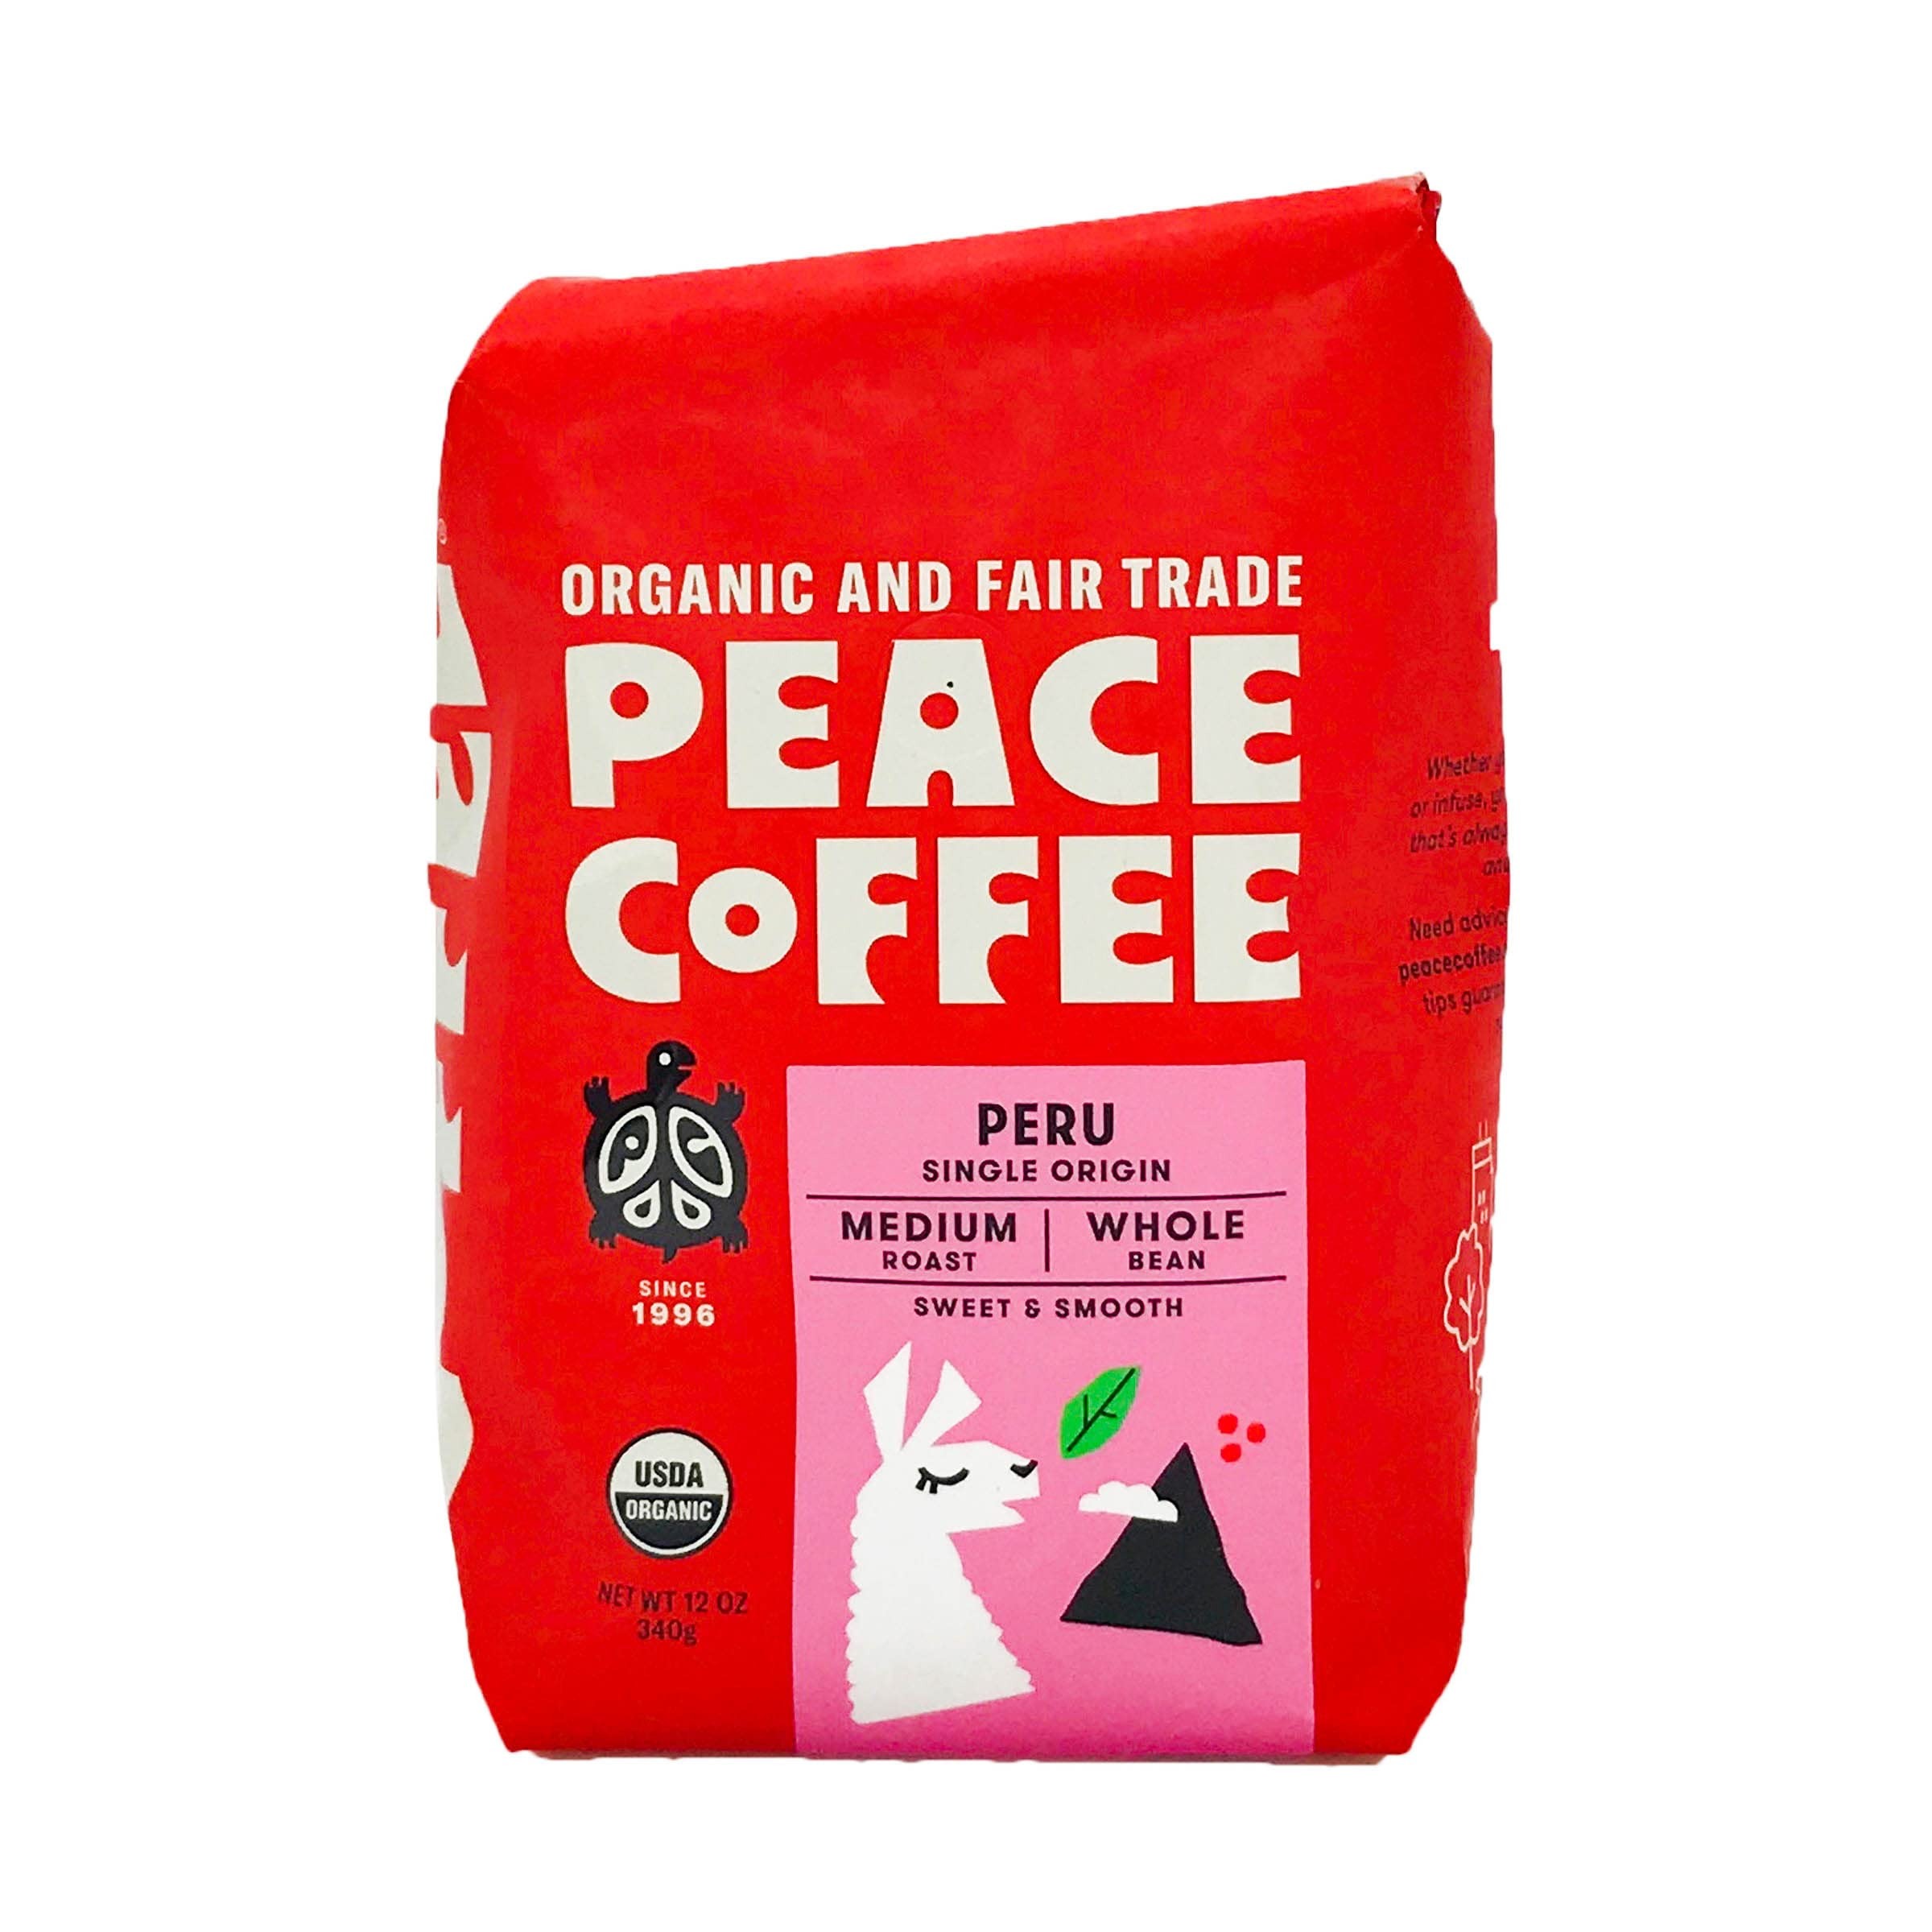
Item Name: PEACE COFFEE Organic Peruvian, 12 OZ
Bullet Point 1: MEDIUM ROAST
Bullet Point 2: TASTING NOTES: Balanced and intriguing, with milk chocolate and caramel sweetness
Bullet Point 3: ORIGIN: 100% USDA certified organic coffees from the Cenfrocafe Cooperative in Cajamarca, Peru
Bullet Point 4: ORGANIC & FAIR TRADE: All Peace Coffees are organic, fair trade and sourced from small growers
Bullet Point 5: B CORP CERTIFIED: Certified by the B Lab to meet rigorous standards of social and environmental performance
Product Description: Sweet & Smooth
Value: 12.0
Unit: Ounce

Price: 13.99